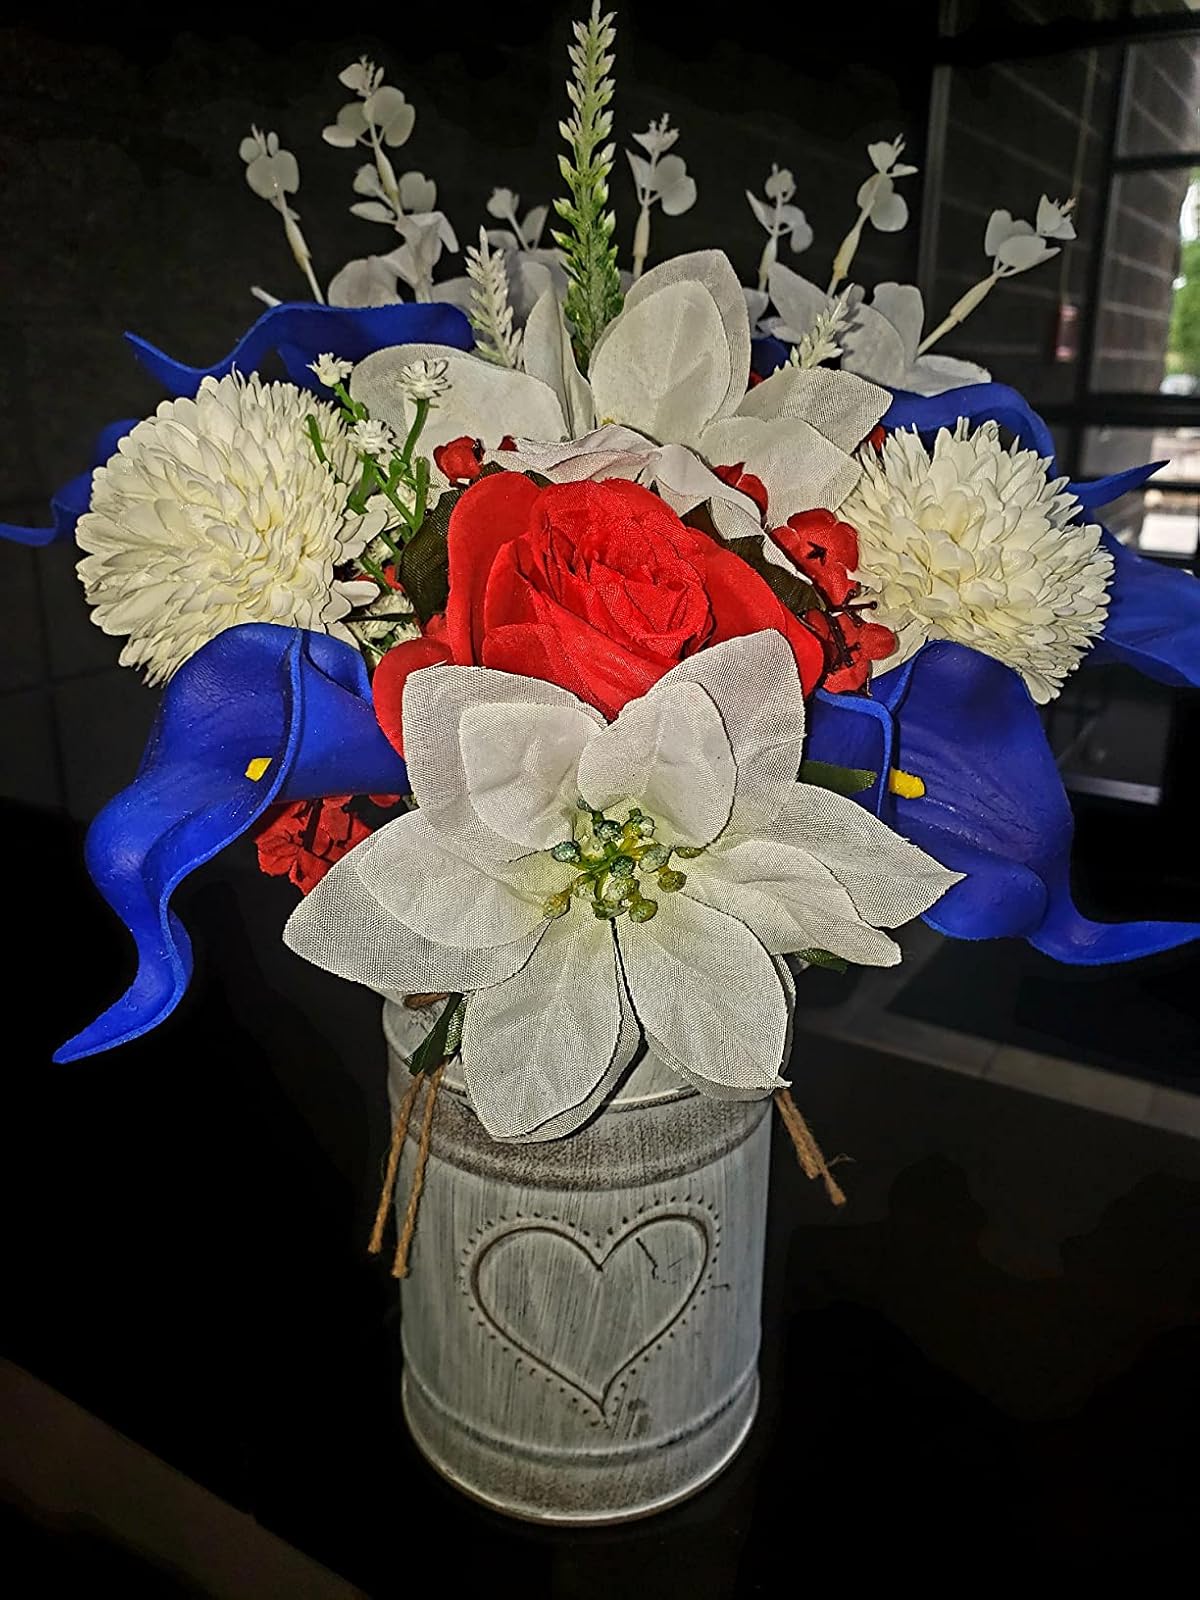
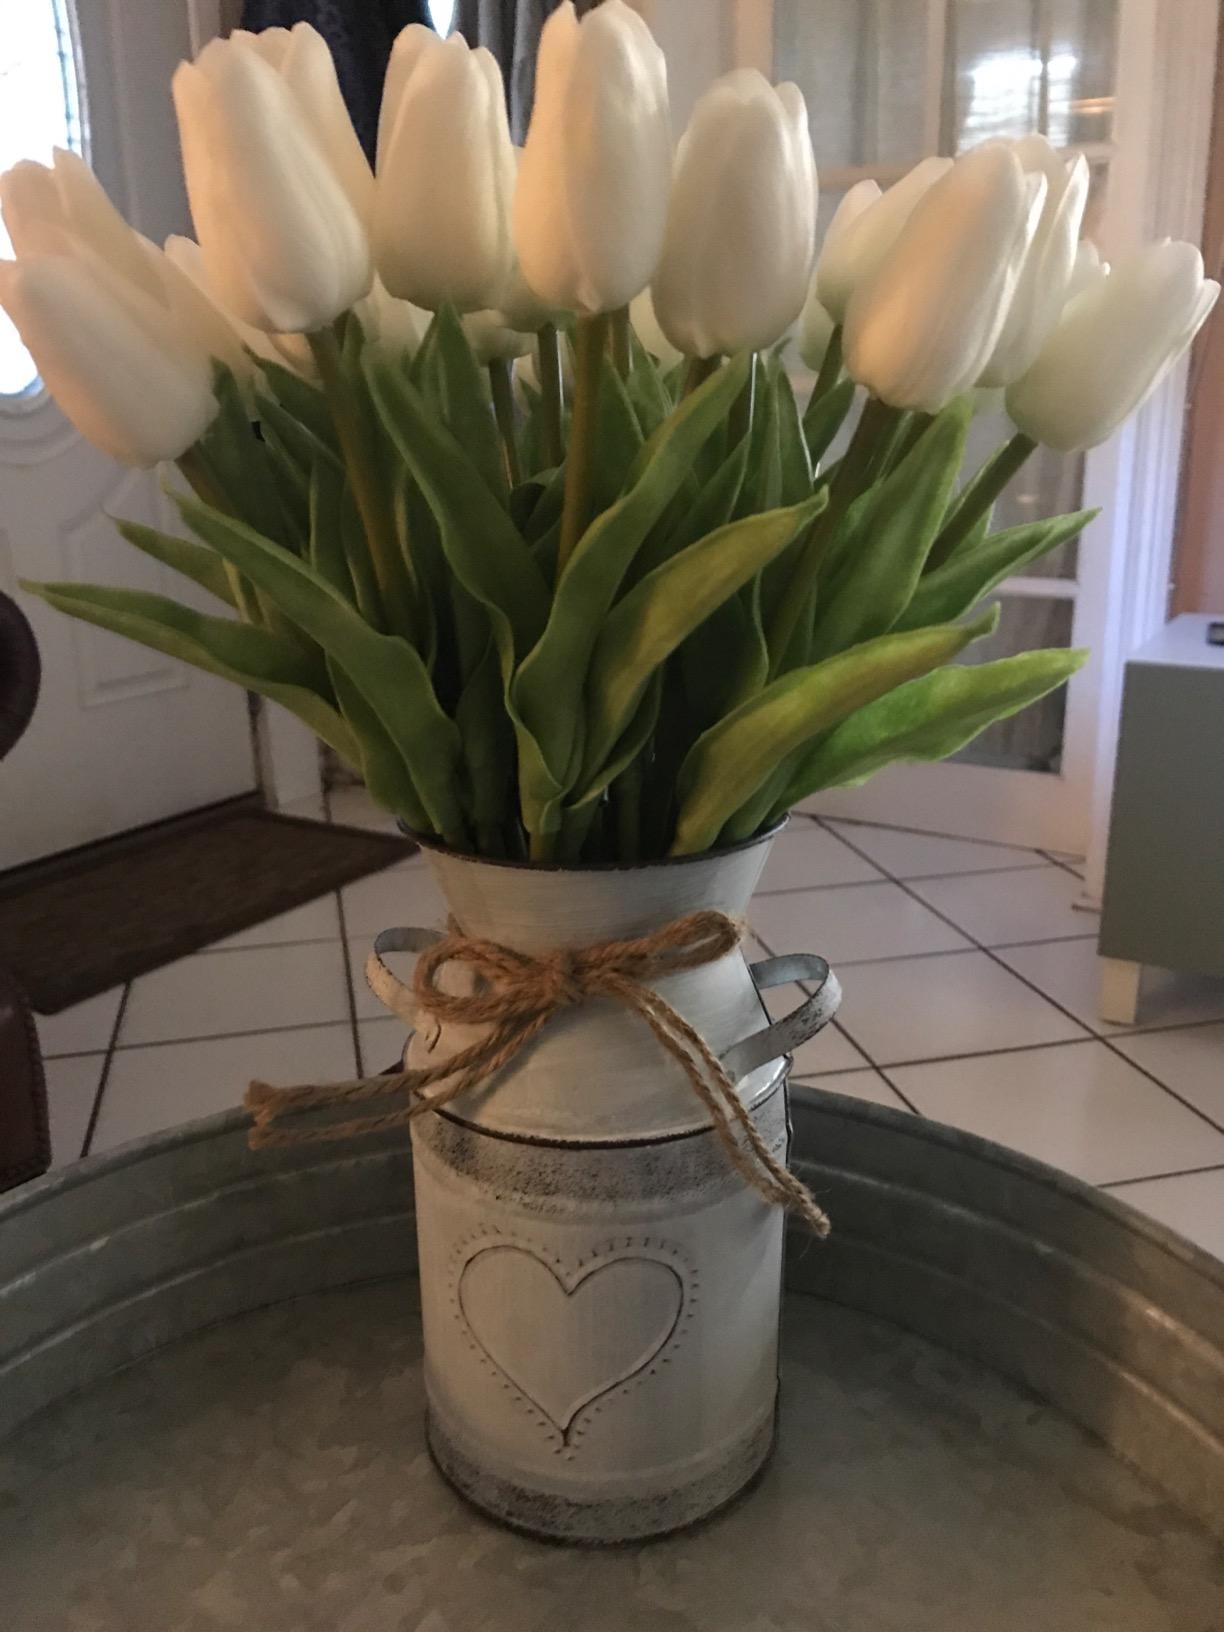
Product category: vase
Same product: yes